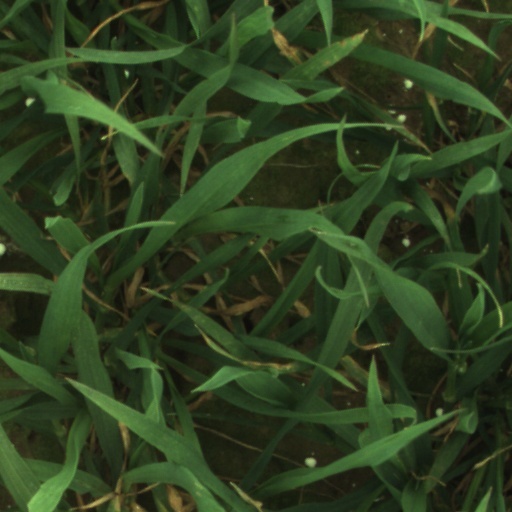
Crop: wheat